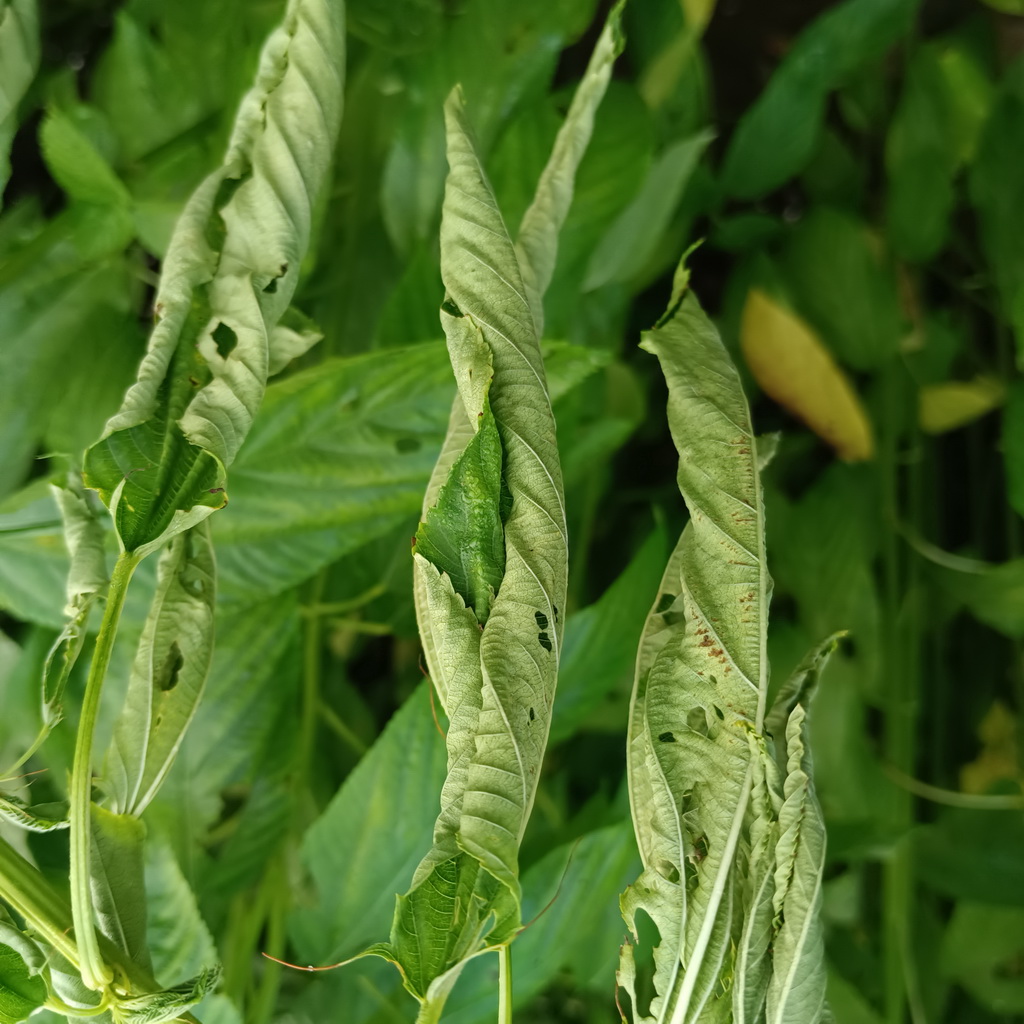
Label: Dieback